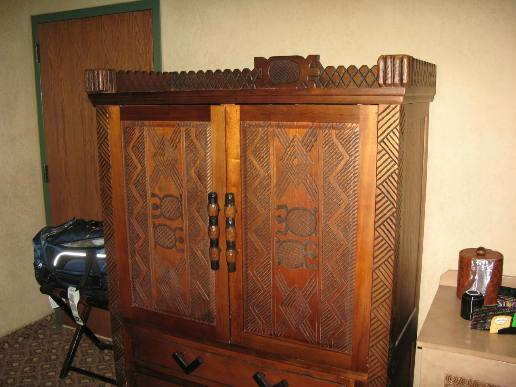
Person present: No